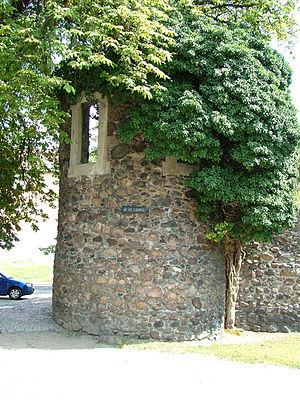
Szprotawa est une ville située dans la powiat de Żagań dans la voïvodie de Lubusz, en Pologne.